Princess Party

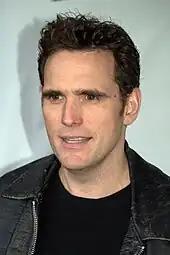
Matt Dillon made a guest appearance as DeDe's new boyfriend.

"Princess Party" was written by Elaine Ko and was directed by Michael Spiller. This episode was Ko's first writing credit for the series and the tenth episode for Spiller. The episode aired on the American Broadcasting Company on February 16, 2011, in the United States as the fifteenth episode of the series' second season and the 39th episode overall. This episode was filmed on January 11 and January 13, 2011.